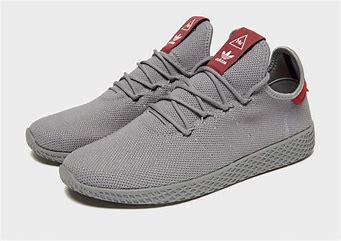
Brand: Adidas
Model: Pharrell Williams Tennis HU